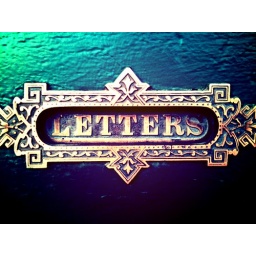
Cool letter box on the old train station in NoBenn.